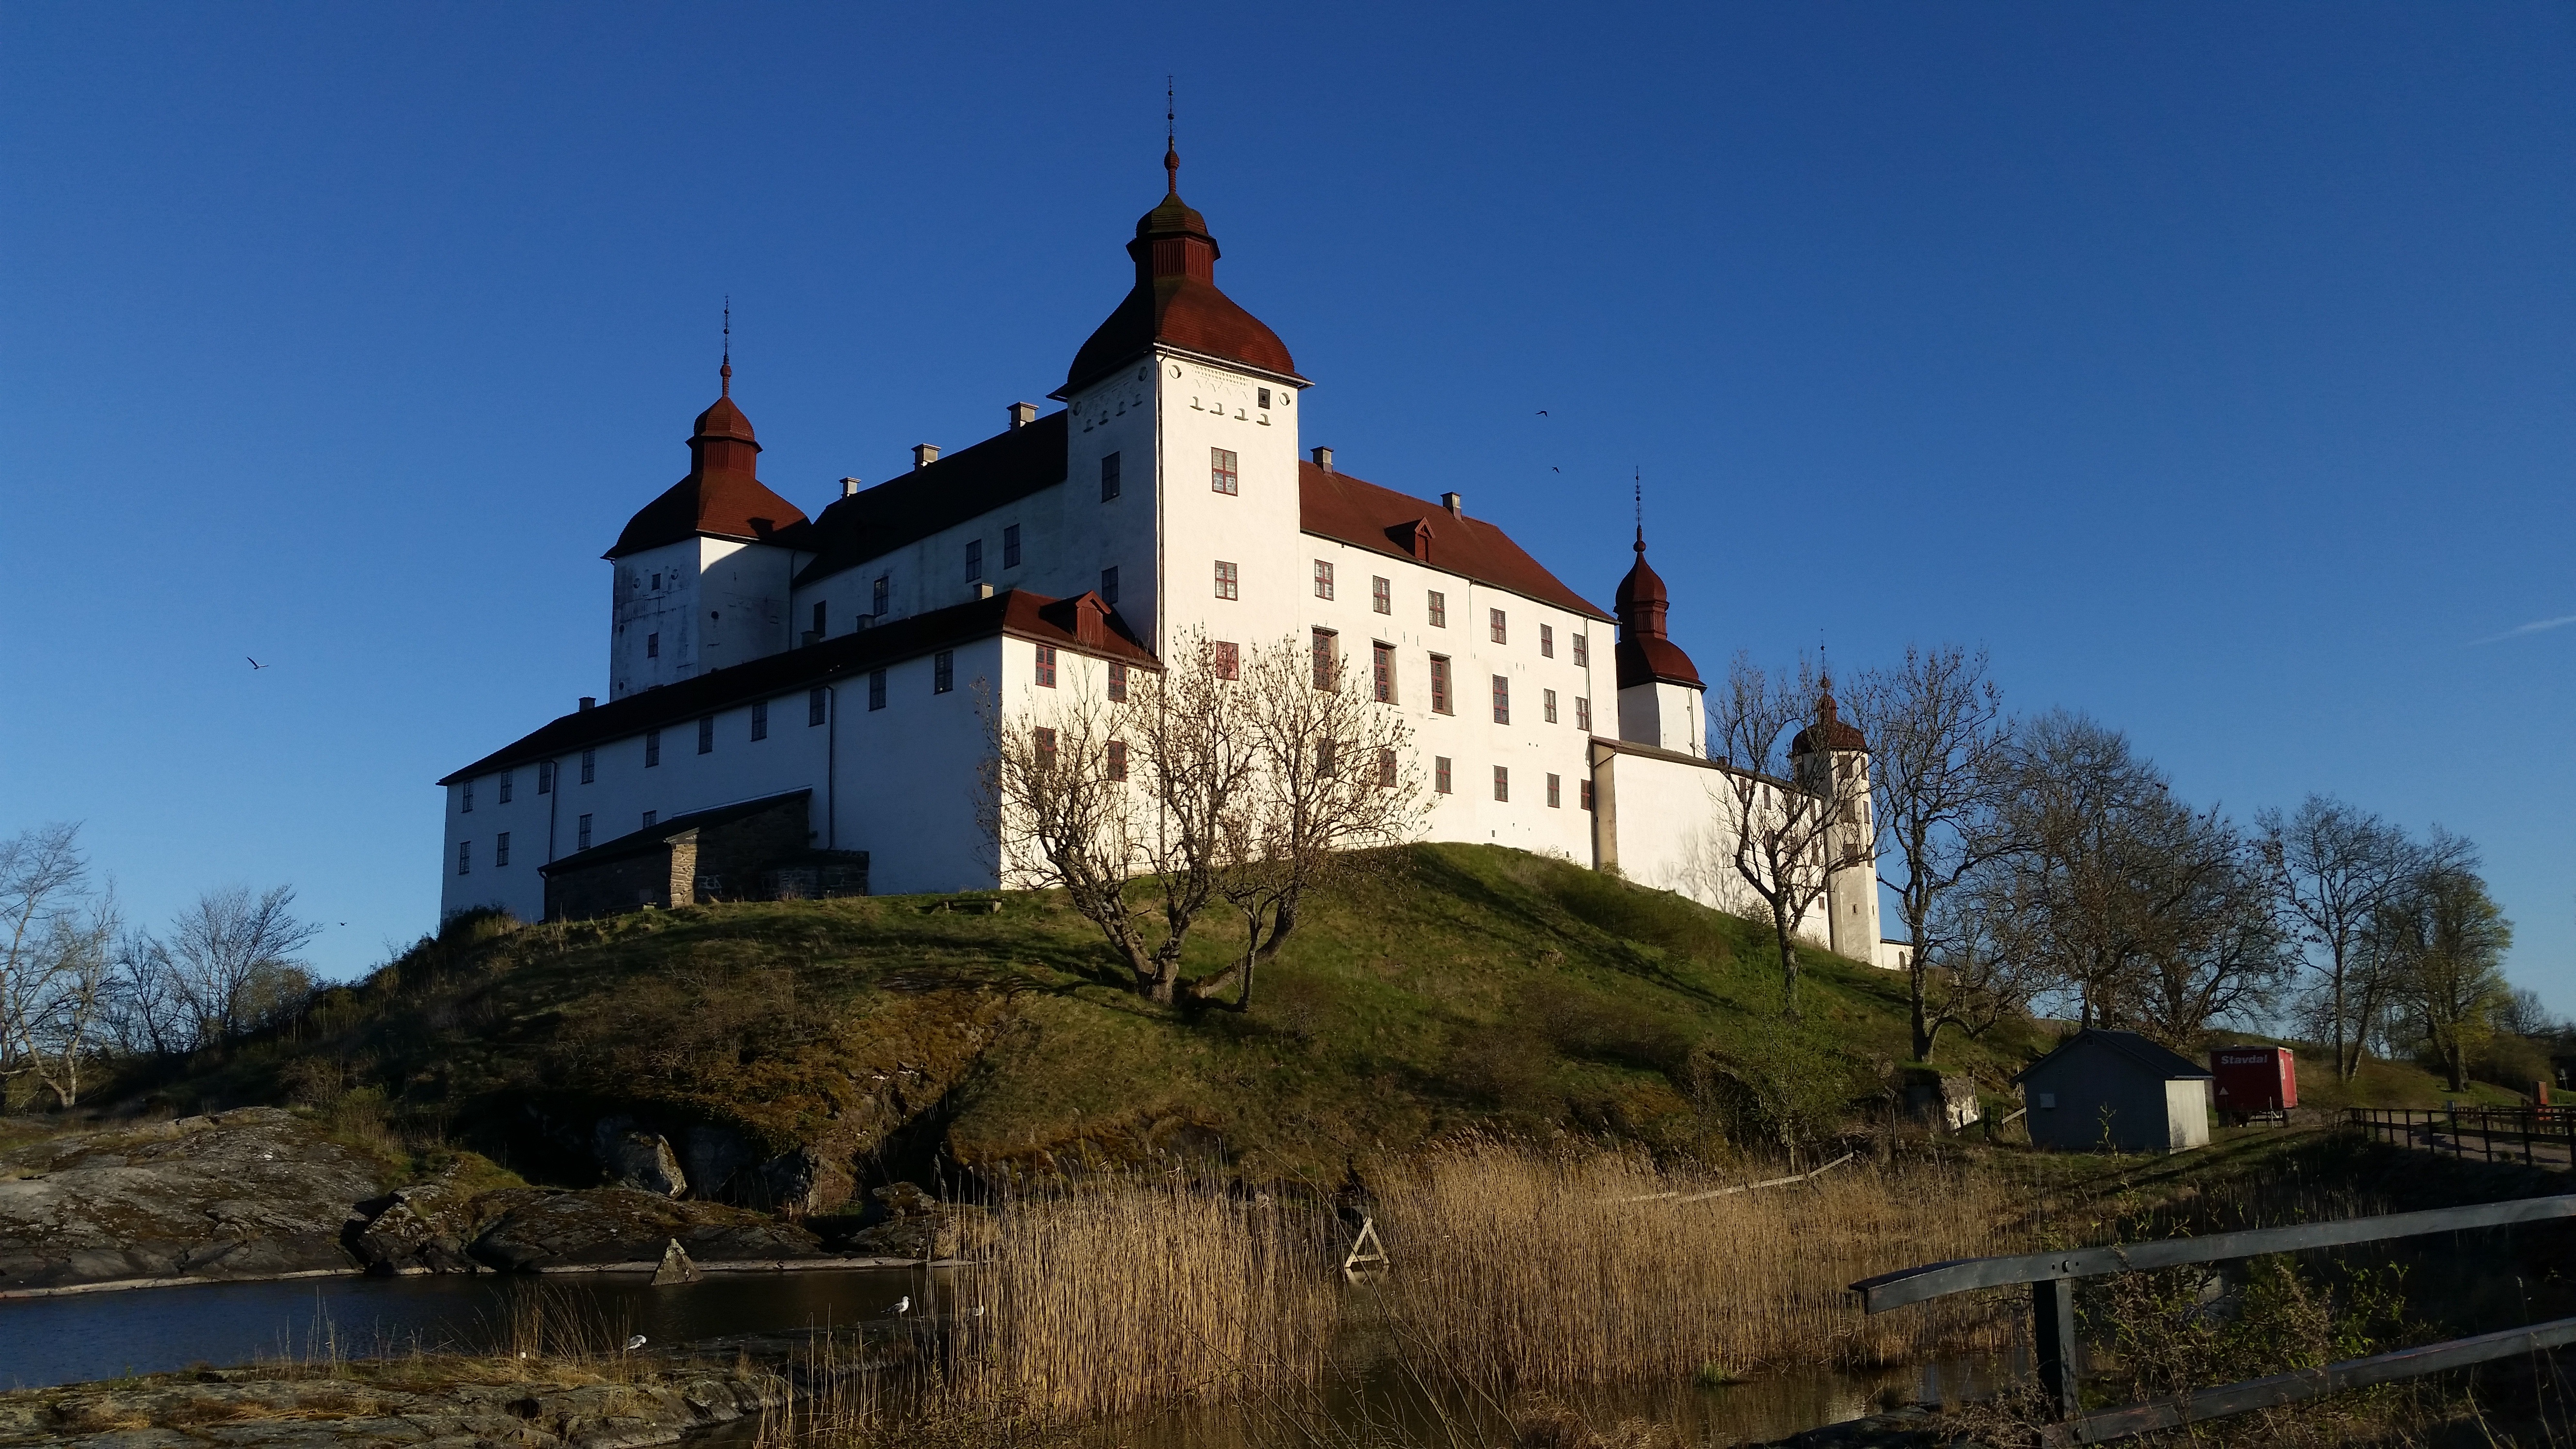
building, chateau, tower, castle, waterway, monastery, sweden, estate, moat, lidk ping, water castle, l ck castle